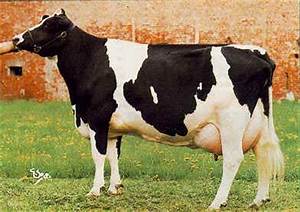
Label: mucca